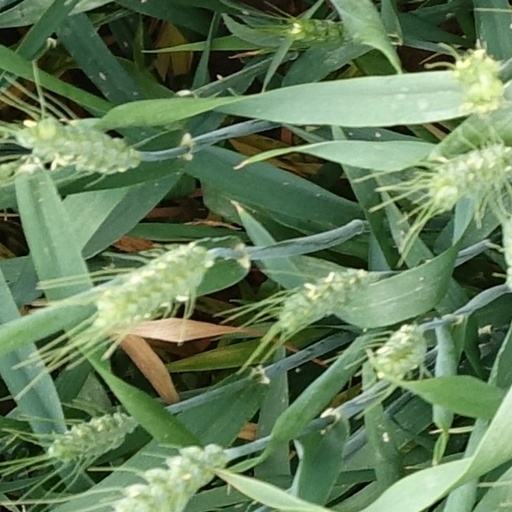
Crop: wheat